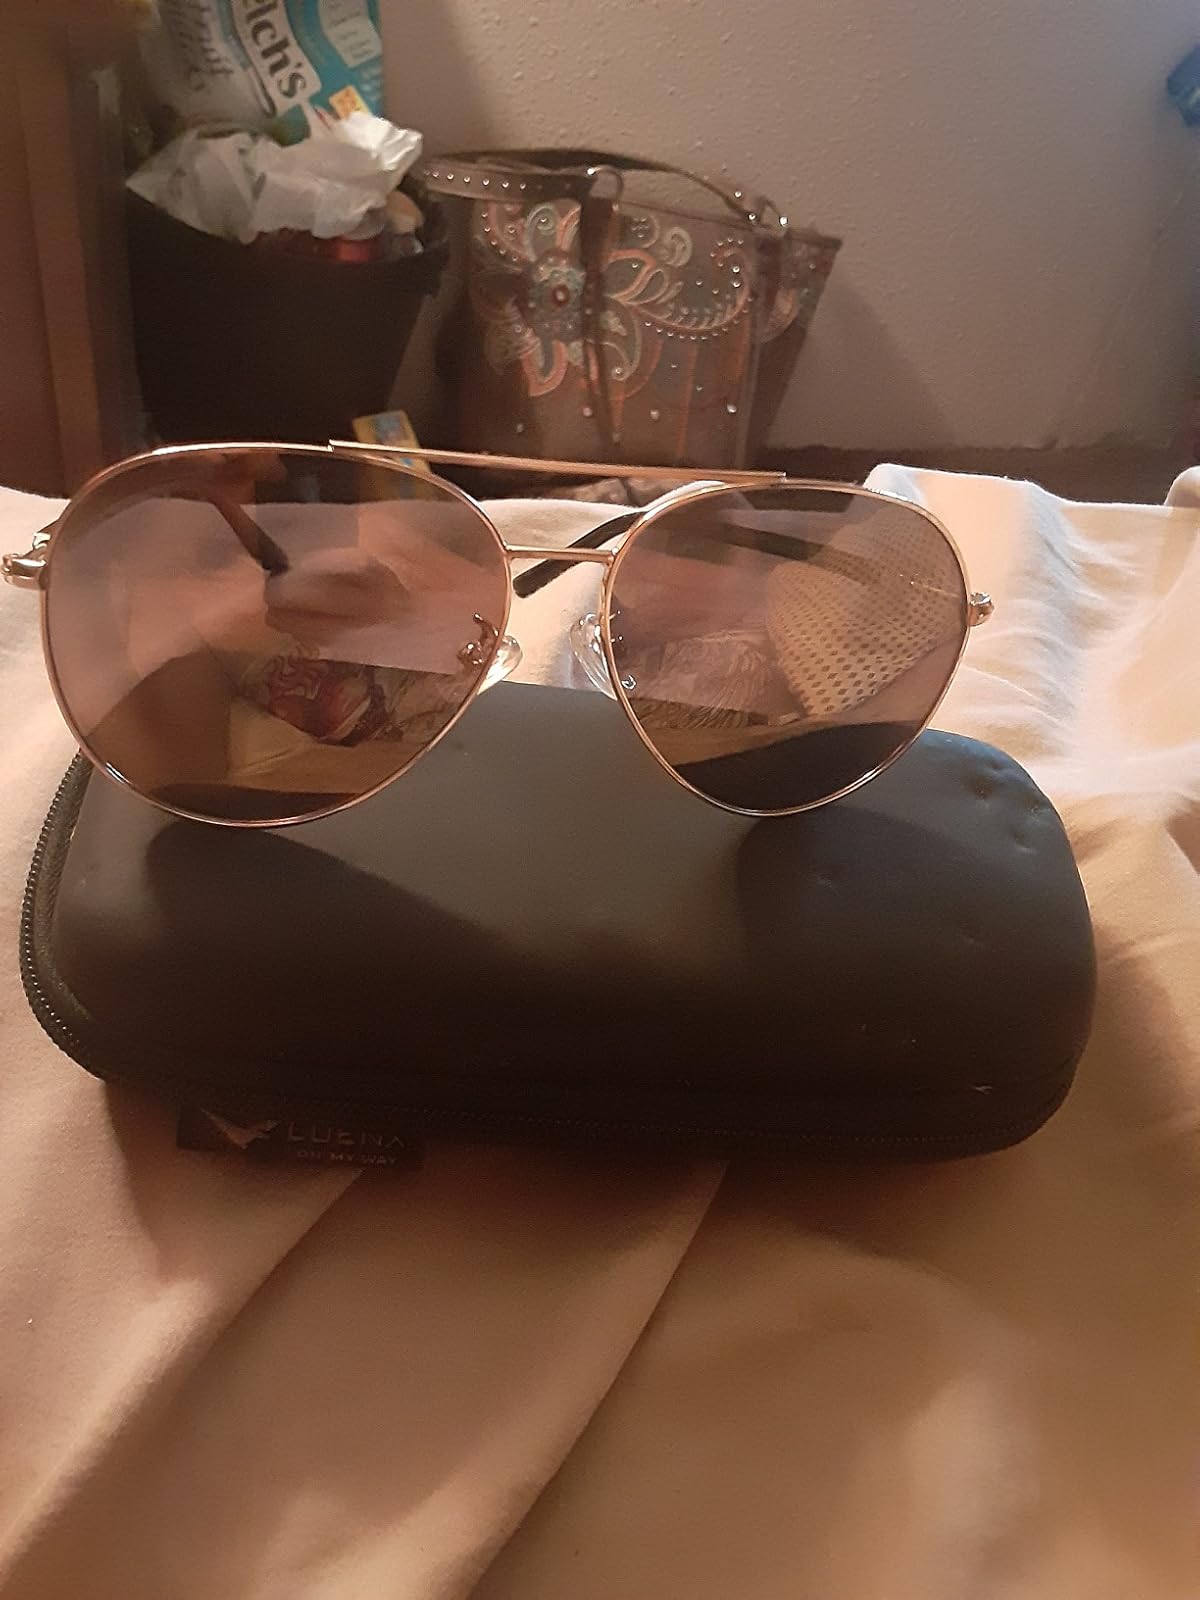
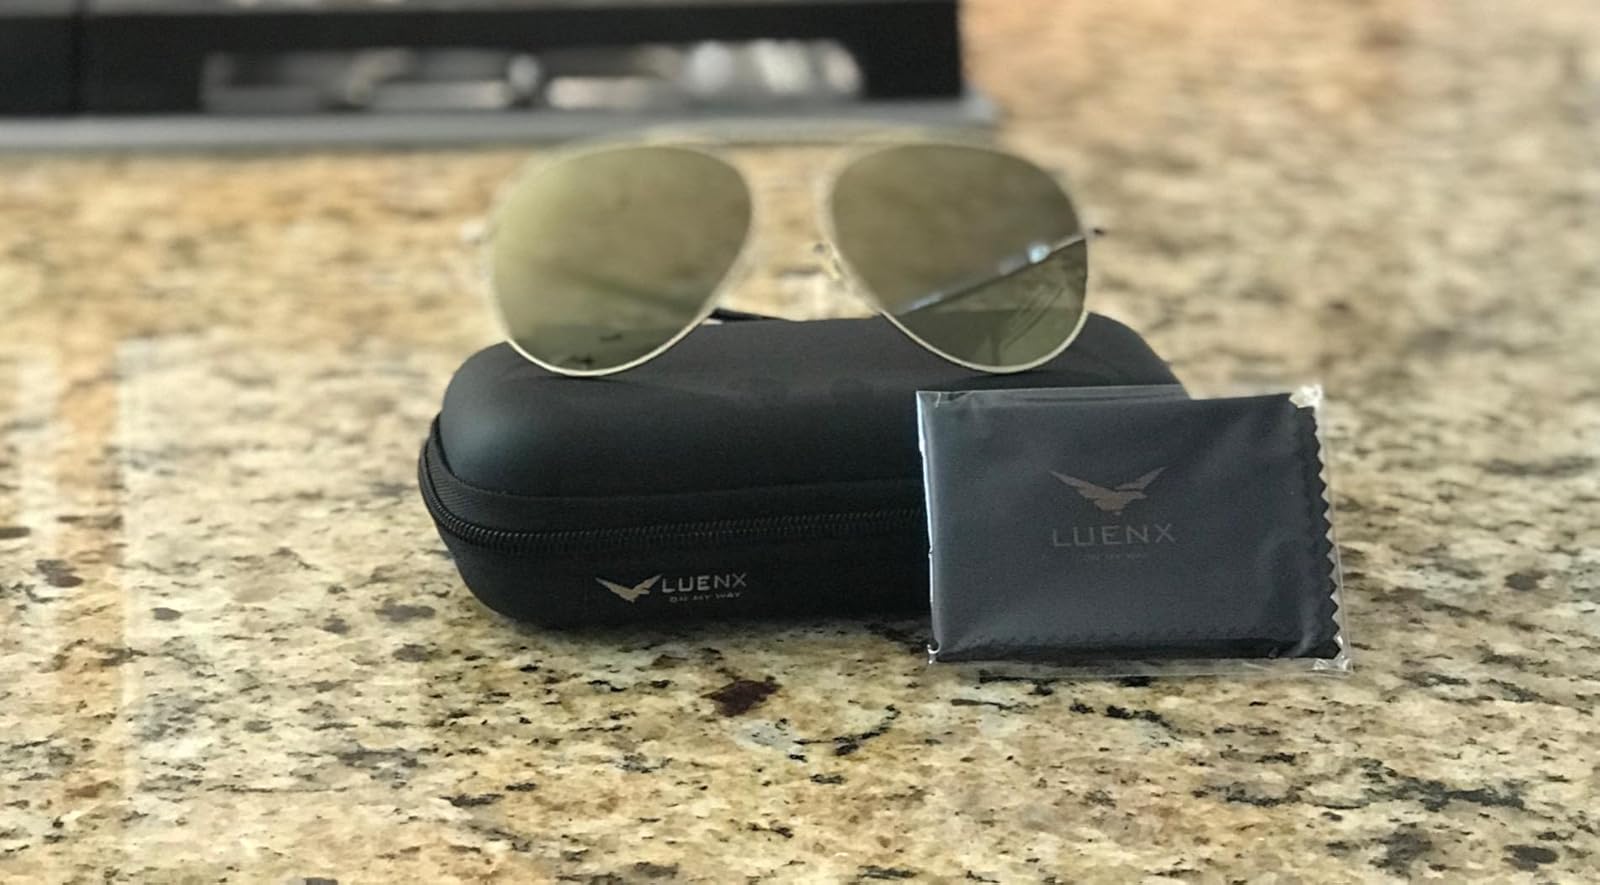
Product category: accessories_sunglasses
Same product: yes